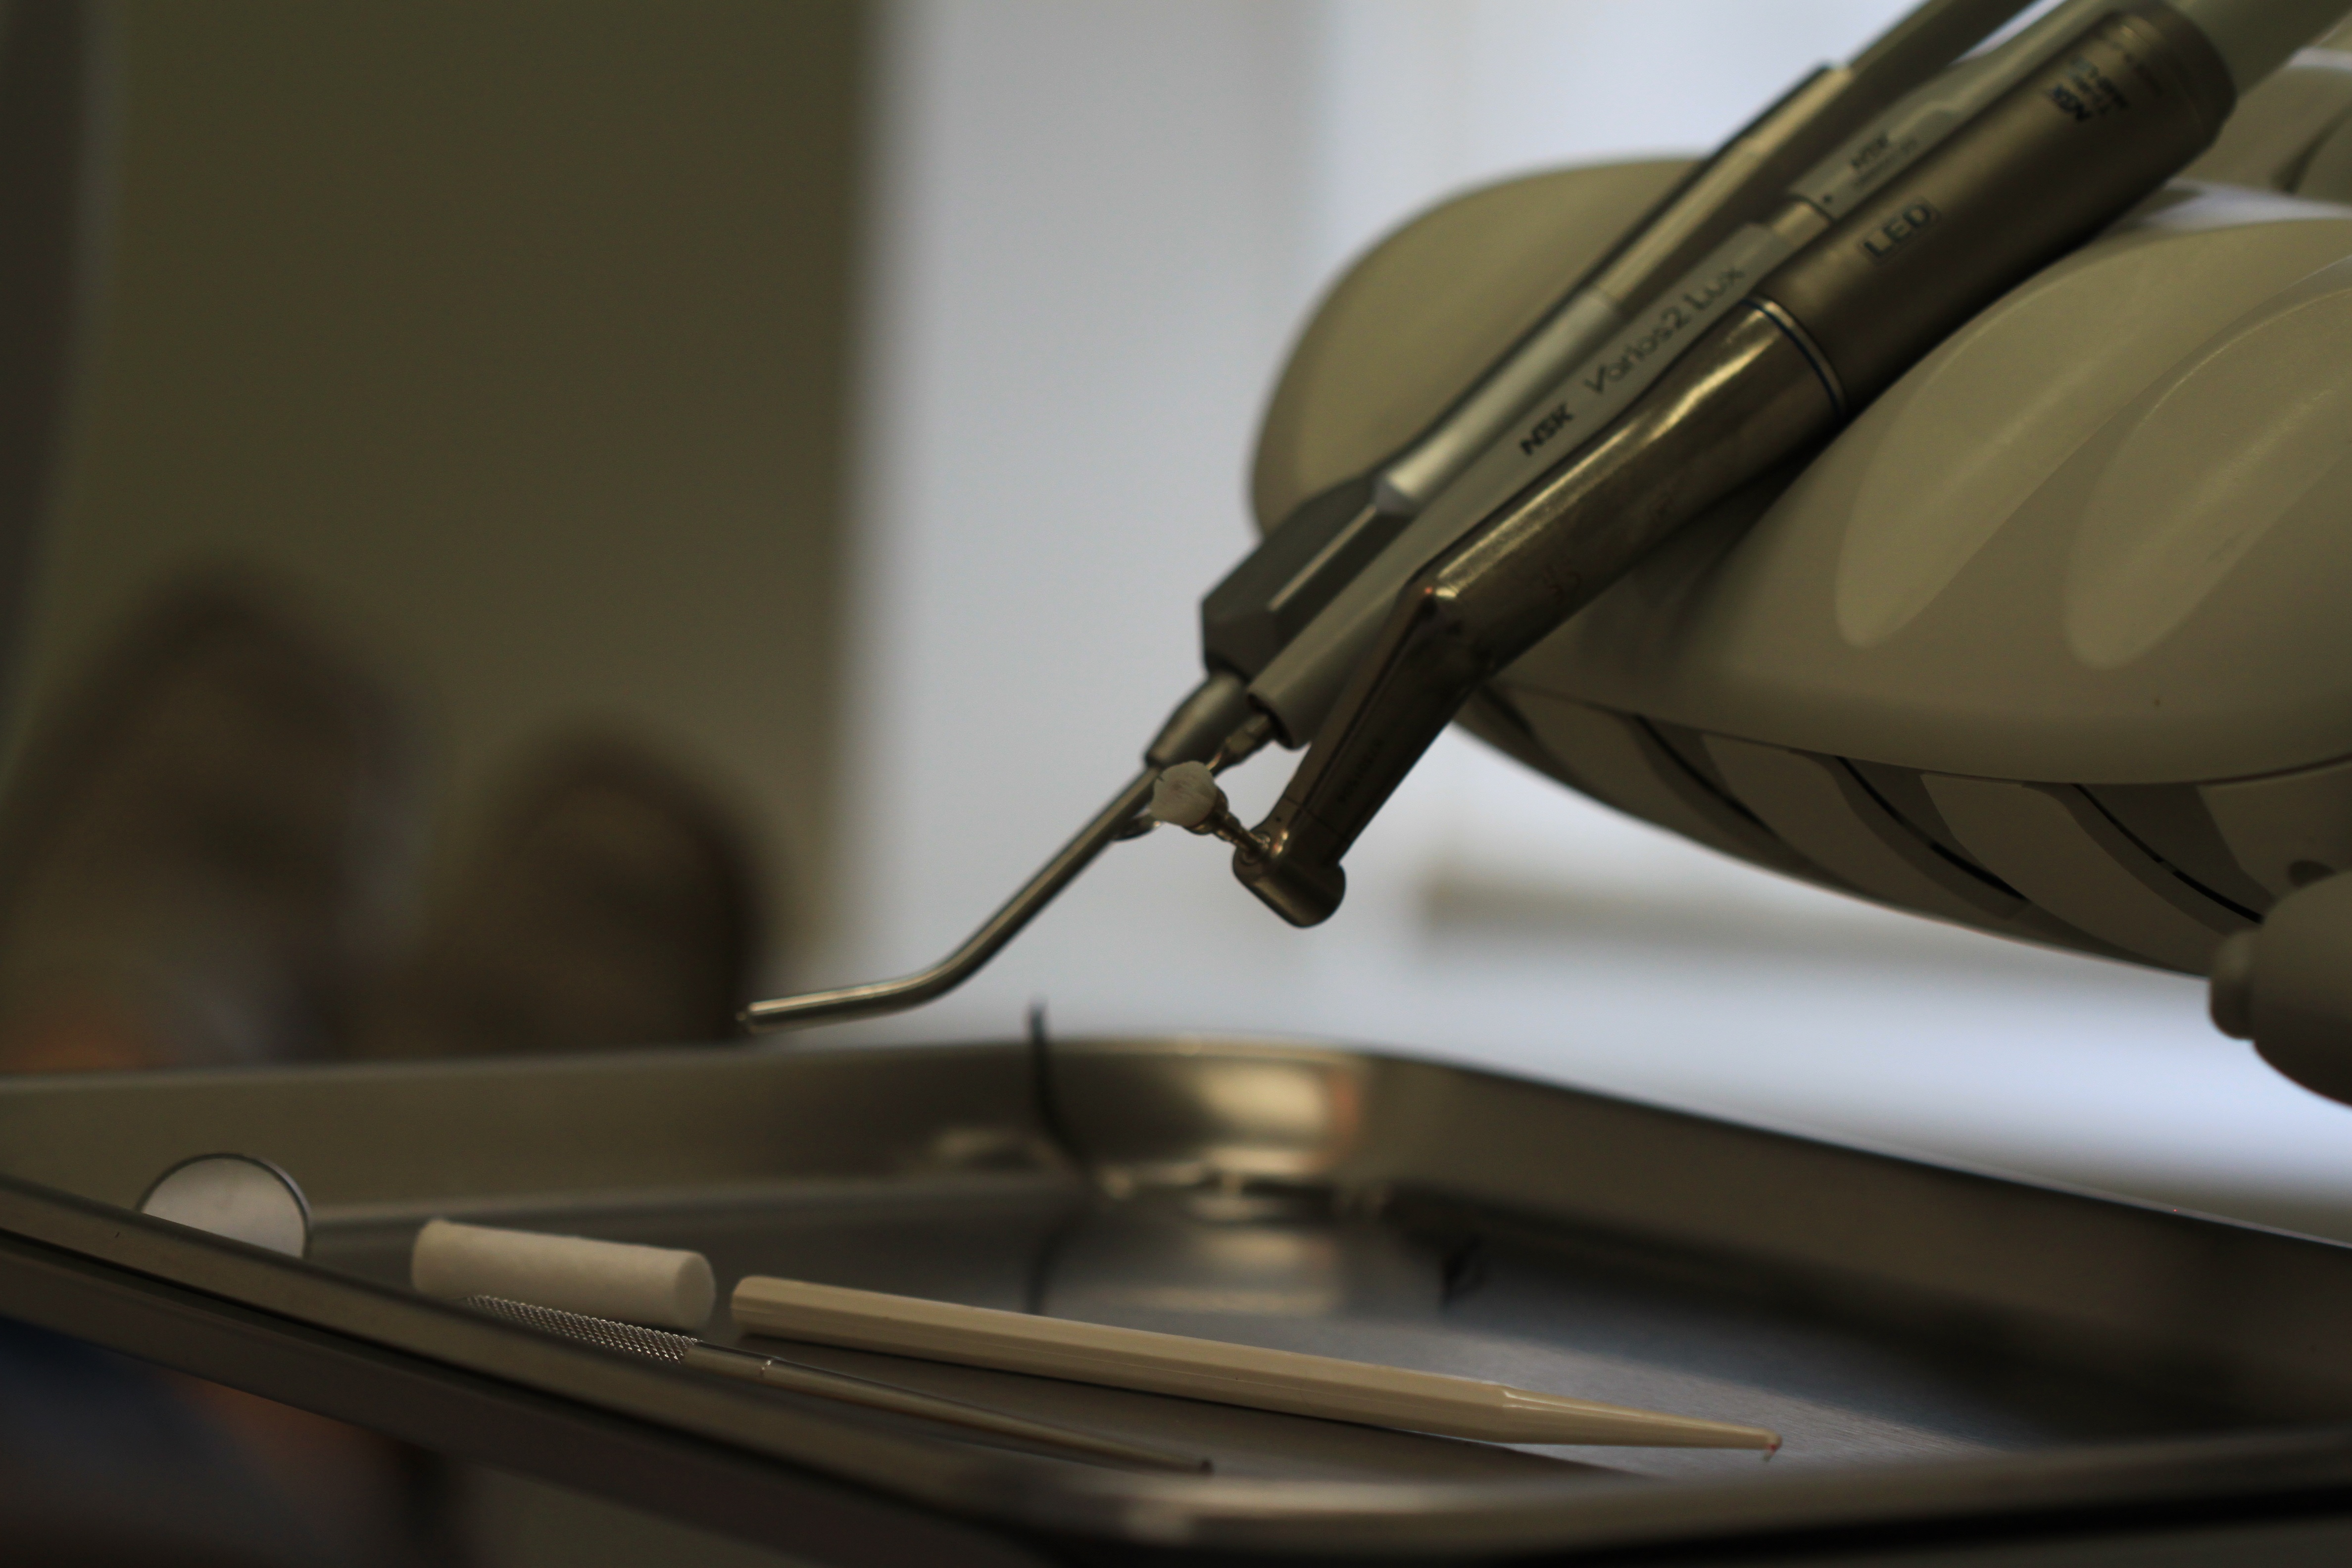
technology, glass, tool, vehicle, equipment, instrument, gadget, close up, dental, glasses, tools, clinic, instruments, dentistry, procedure